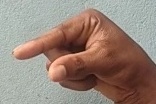
ASL sign: Q